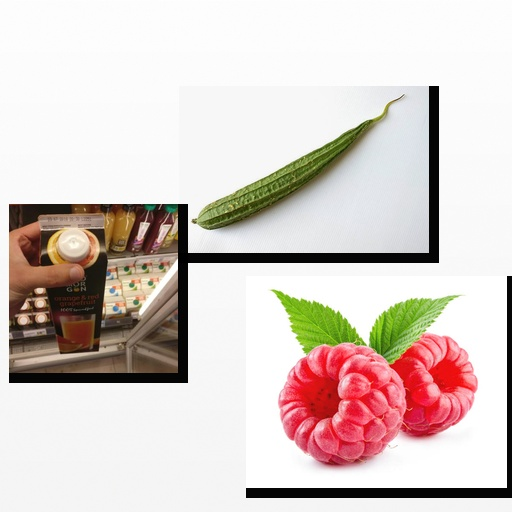
Food items: raspberry, orange_red_grapefruit_juice, ridge_gourd